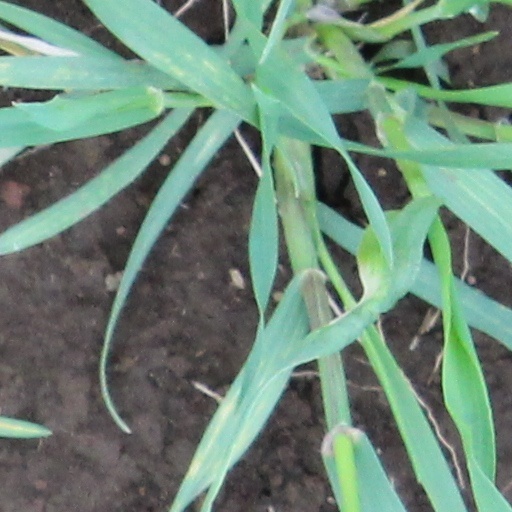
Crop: wheat